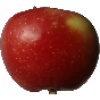
Label: braeburn_apple